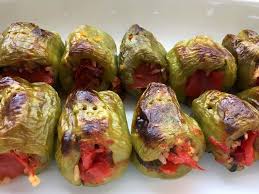
Yemek: biber_dolmasi